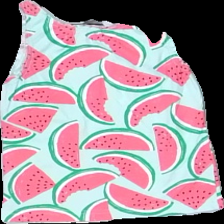
View: back
Type: Dress
Category: Children
Brand: Lindex
Colors: Green, Pink, White
Material: 100% bomull
Pattern: Other
Cut: C-collar
Size: 86
Season: All
Price range: 50-100
Recommended usage: Reuse
Description: klänning med tryck